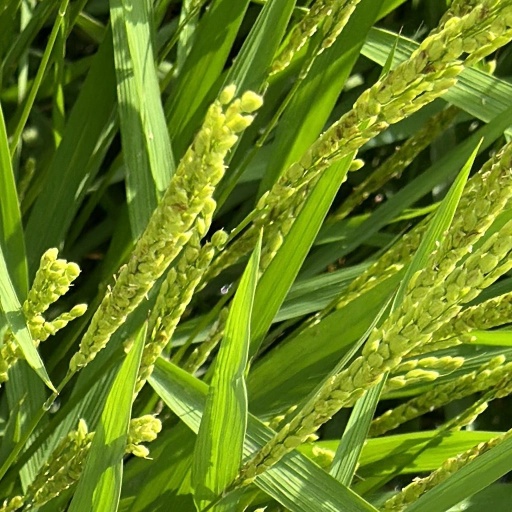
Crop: rice